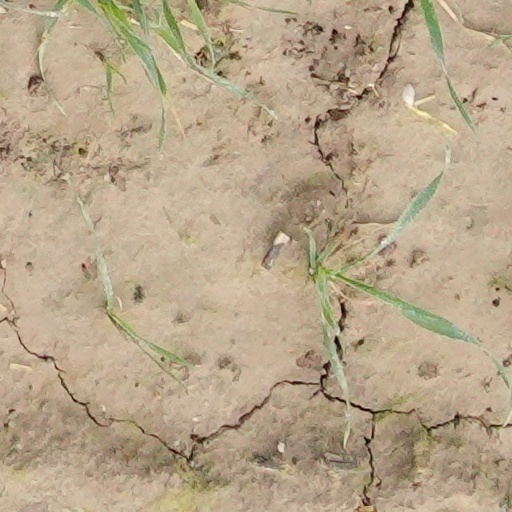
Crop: wheat